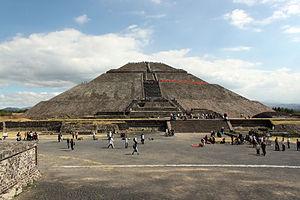
Teotihuacan: Pyramide du Soleil